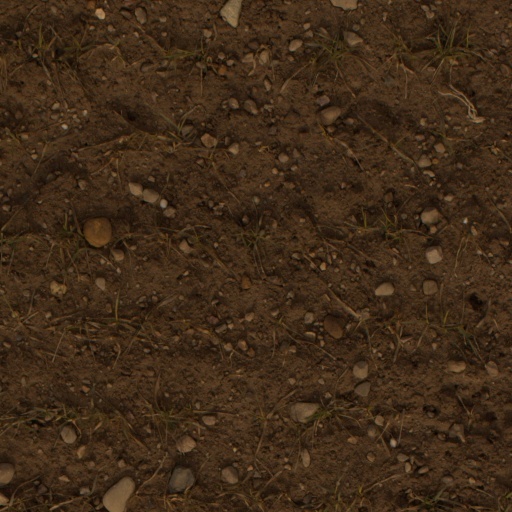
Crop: wheat